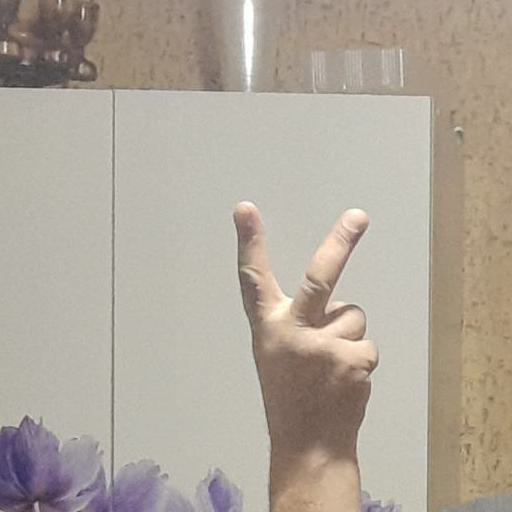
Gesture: peace_inverted